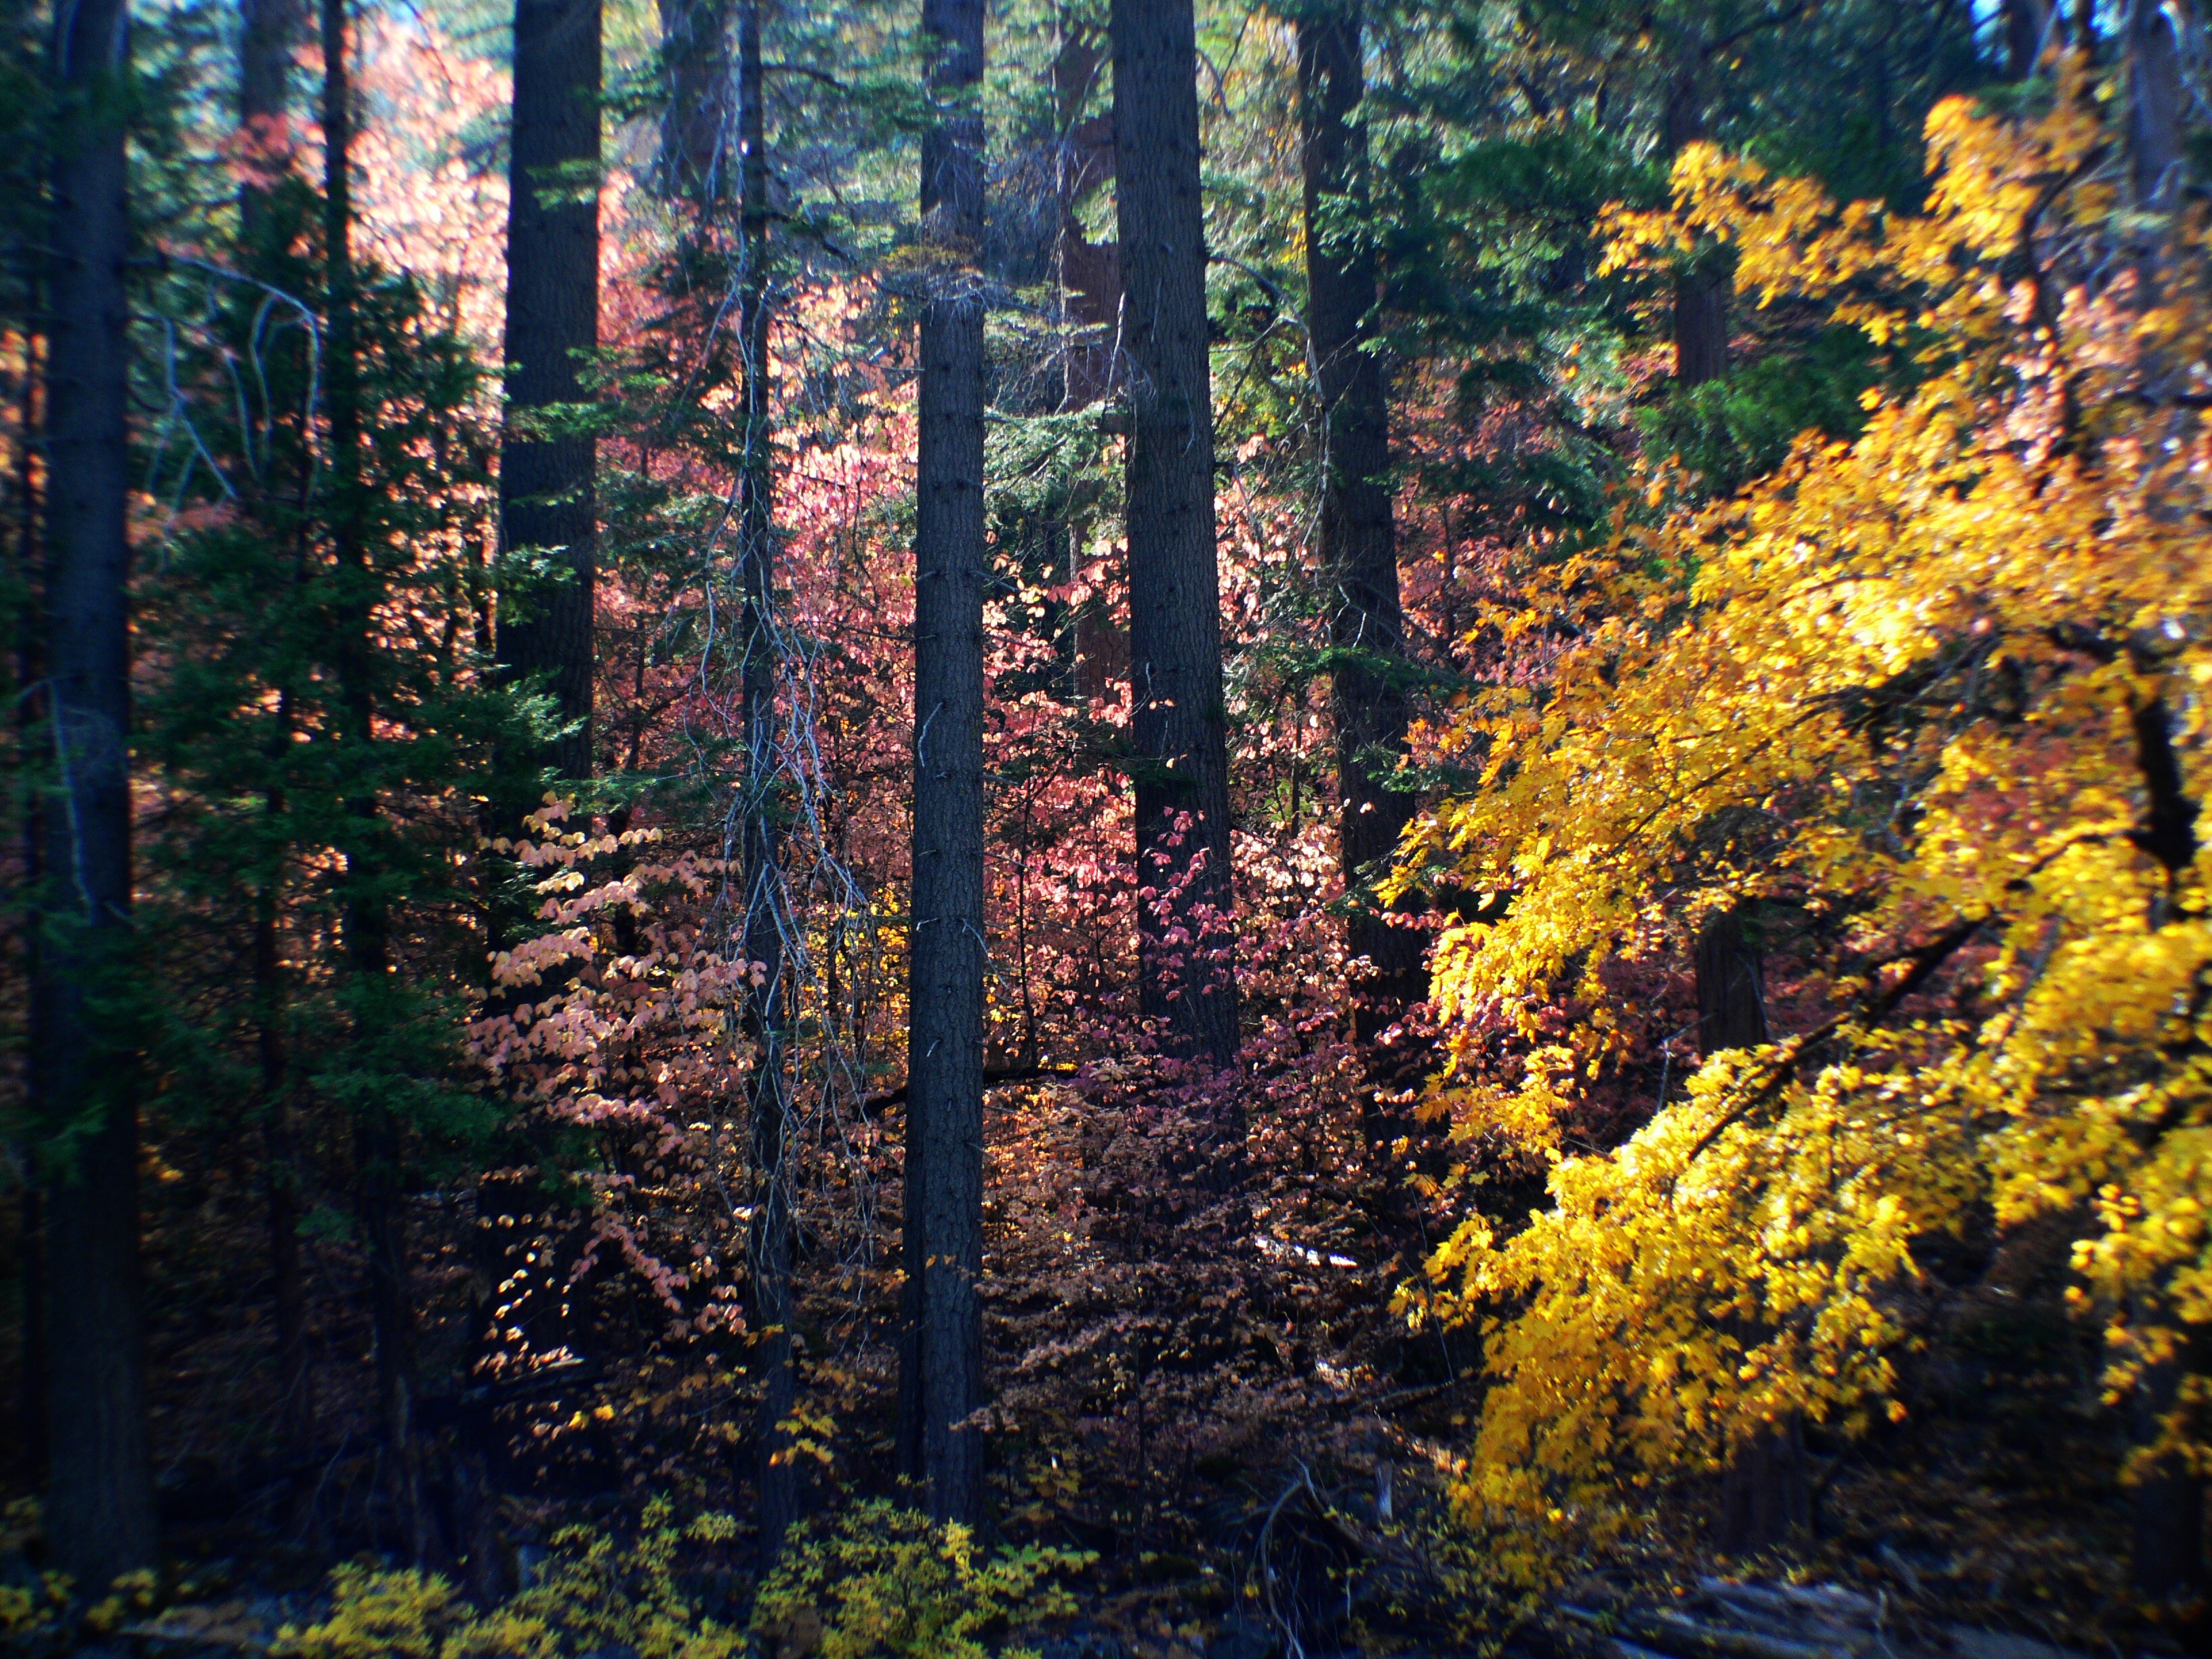
tree, nature, forest, wilderness, branch, plant, sunlight, leaf, fall, autumn, camping, season, outdoors, nationalpark, publicdomain, mountains, deciduous, waterfalls, woodland, habitat, bridgecamera, halfdome, highsierracalifornia, ecosystem, biome, natural environment, woody plant, temperate broadleaf and mixed forest, temperate coniferous forest